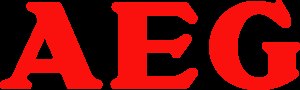
AEG
AEG's logo.
AEG var en tysk elektronikproducent med hovedkontor i Berlin og Frankfurt am Main. AEG blev grundlagt i 1883 af Emil Rathenau, som havde købt rettighederne til at anvende nogle patenter udviklet af den amerikanske opfinder Thomas Edison. I dag ejes varemærket AEG af Electrolux-koncernen.